Buthiers, Seine-et-Marne

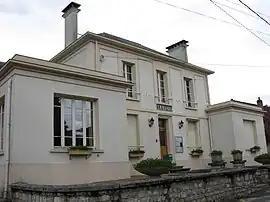
The town hall in Buthiers

Buthiers is a commune in the Seine-et-Marne department in the Île-de-France region in north-central France.